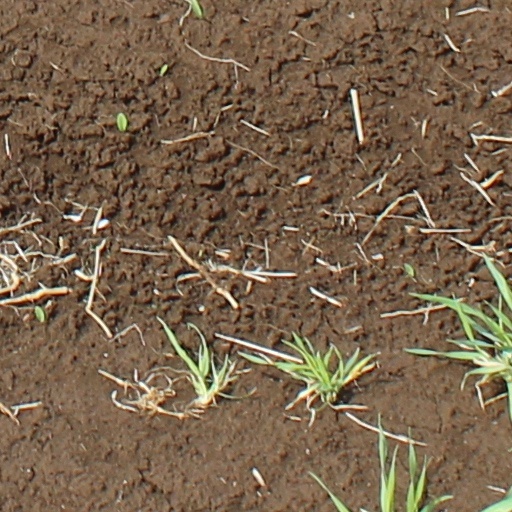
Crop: wheat